Chris Judd

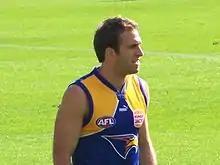
Judd on the field during the 2006 AFL Season

On 1 March 2006, Judd was named captain of the club, succeeding Ben Cousins who stepped down from the role for disciplinary reasons. He led the Eagles to a one-point victory against Sydney in the 2006 AFL Grand Final, winning his only AFL Premiership medallion. Additionally, he won his second club best and fairest award, his second All-Australian selection and the Leigh Matthews Trophy as the AFL Players Association's Most Valuable Player.